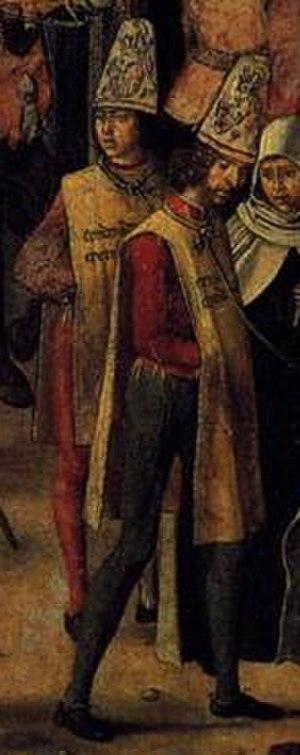
La coroza est un couvre-chef de papier ou de carton peint, conique, que portaient les condamnés des Inquisitions espagnole et portugaise en complément du sambenito. Lors des autodafés, ces deux éléments vestimentaires, symboles d'infamie, servaient à signaler au condamné et au public, qu'il avait attenté à Dieu et à son Église.